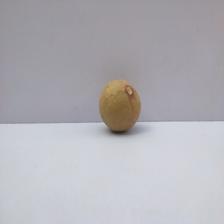
Size: Small